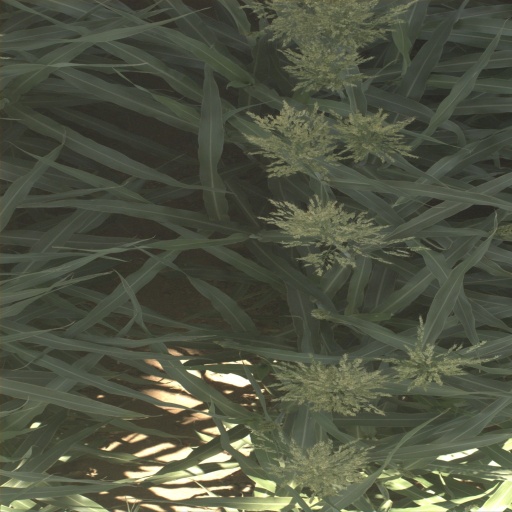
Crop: sorghum